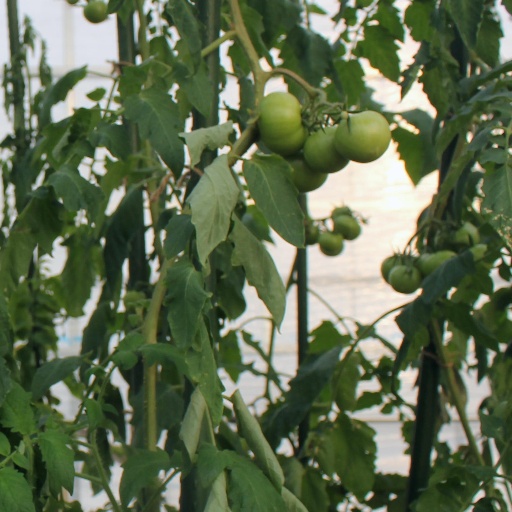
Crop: tomato